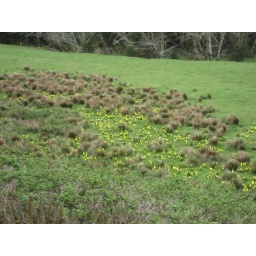
A field in a valley near Yachats. The yellow is the flowers of Western Skunk Cabbage.